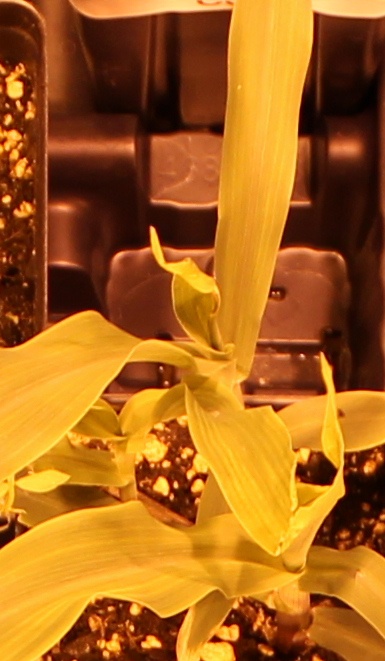
Label: Corn